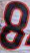
Number: 8